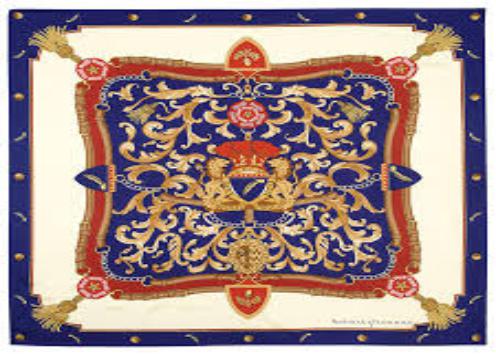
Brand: ASPINAL OF LONDON
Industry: Clothes